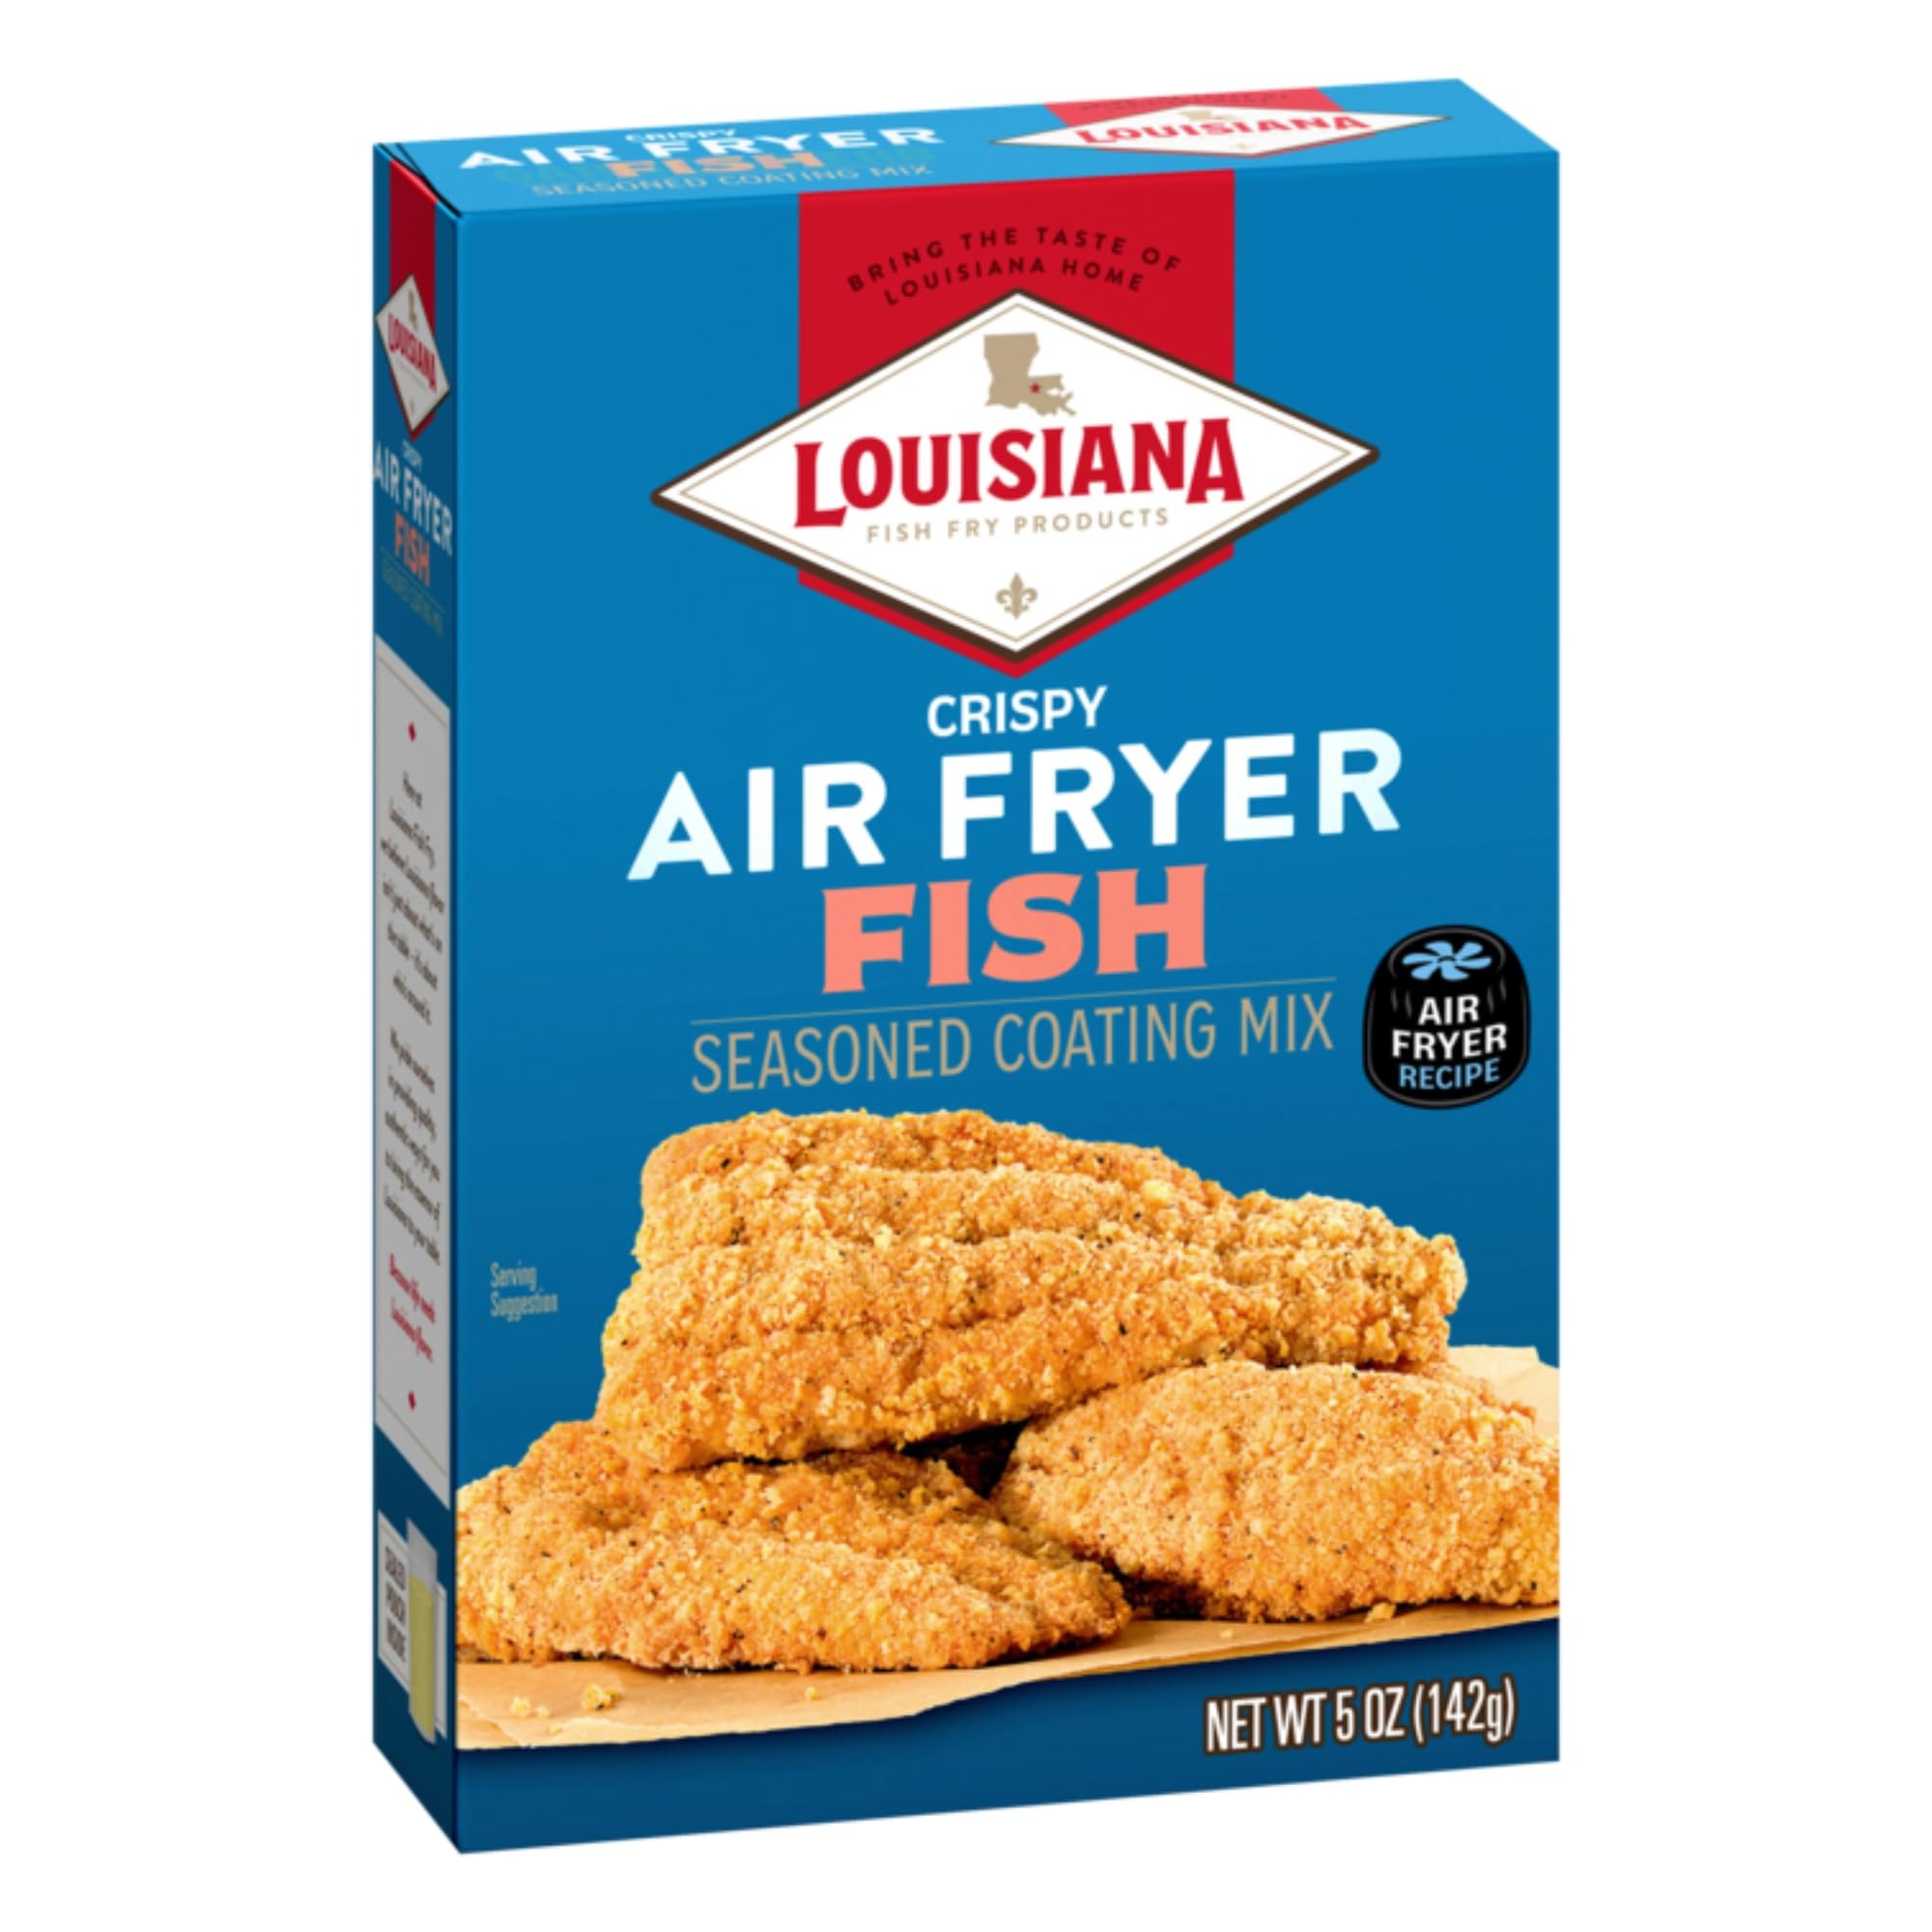
Item Name: Louisiana AIR FRYER Seasoned Coating Mix for FISH
Product Description: Louisiana AIR FRYER Seasoned Coating Mix for FISH
Value: 5.0
Unit: Ounce

Price: 7.985